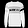
Label: Pullover